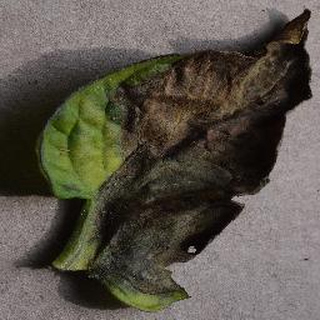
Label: tomato_late_blight